European Aviation Air Charter

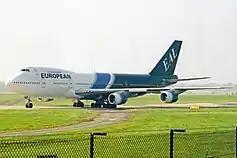
European Air Charter Boeing 747-200 (G-BDXH) at Manchester Airport in August 2003

In late 1989, European Aviation was formed when owner Paul Stoddart purchased two BAC 1-11 aircraft and three Falcon 20 business jets (and a large assortment of spare parts for both aircraft) from the Royal Australian Air Force's 'VIP Squad' (the Canberra-based No 34 SQN). Stoddart hired Trevor Whetter from British Aerospace as his Managing Director and sold the BAC 1-11 aircraft to Okada Air in Nigeria. European Aviation were based from Bournemouth Airport.